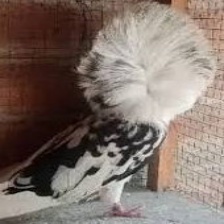
Species: JACOBIN PIGEON
Scientific name: COLUMBA LIVIA